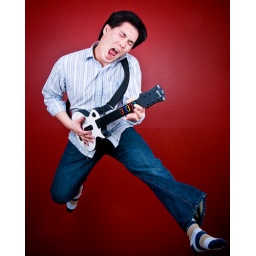
rockin' in front of the red wall